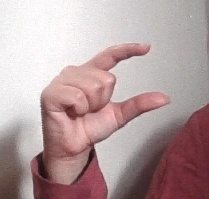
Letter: dal